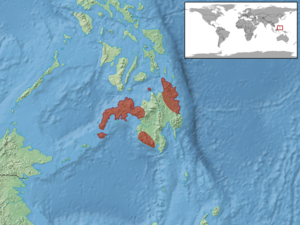
Tropidophorus misaminius est une espèce de sauriens de la famille des Scincidae.